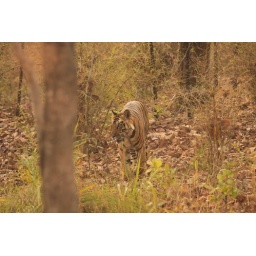
The Mirchani tigress gets down from the hill and searches a place in the shade to hide from the crescent sun light.